Smithsonian Institution

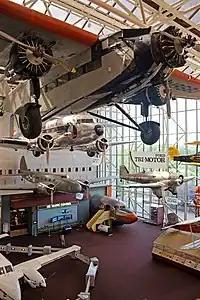
Aircraft on display at the National Air and Space Museum, including a Ford Trimotor and Douglas DC-3 (top and second from top)

The National Zoological Park opened in 1889 to accommodate the Smithsonian's Department of Living Animals. The park was designed by landscape architect Frederick Law Olmsted.